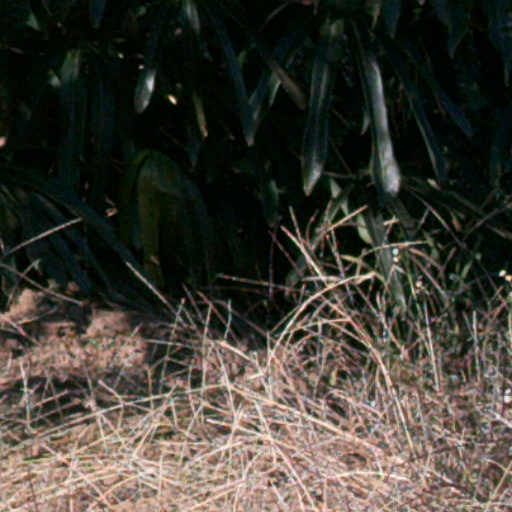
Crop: cassava